Song of Songs 1

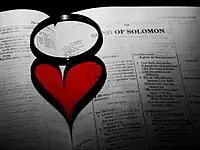
Heart shaped shadow cast by a ring on the pages of the Bible. Song of Solomon chapter 1 is shown on the right page.

A superscription in a biblical book functions like the title page of a modern book, containing information about the genre, author, and sometimes also the subject matter and the date of the book (in prophecy books for examples, ; ; in wisdom books:).